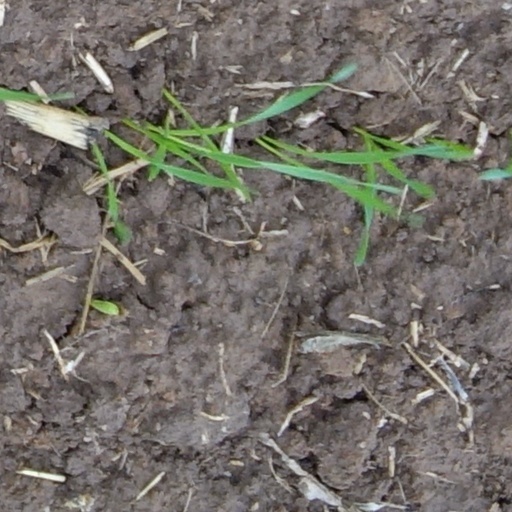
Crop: wheat